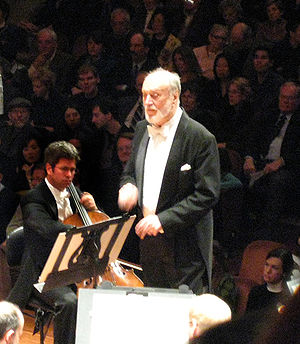
Kurt Masur
Kurt Masur dirigerer San Francisco Symphony som spiller Mendelssohns "Skotske" Symphoni, 13. januar 2007
Kurt Masur var en tysk dirigent, der særligt er kendt for sin tolkning af tysk romantisk musik.